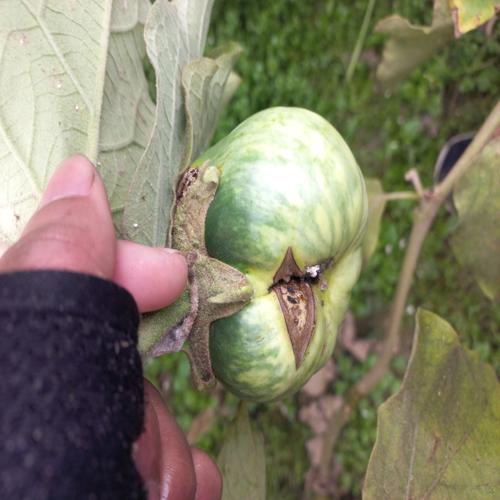
Label: Brinjal Fruit Creaking